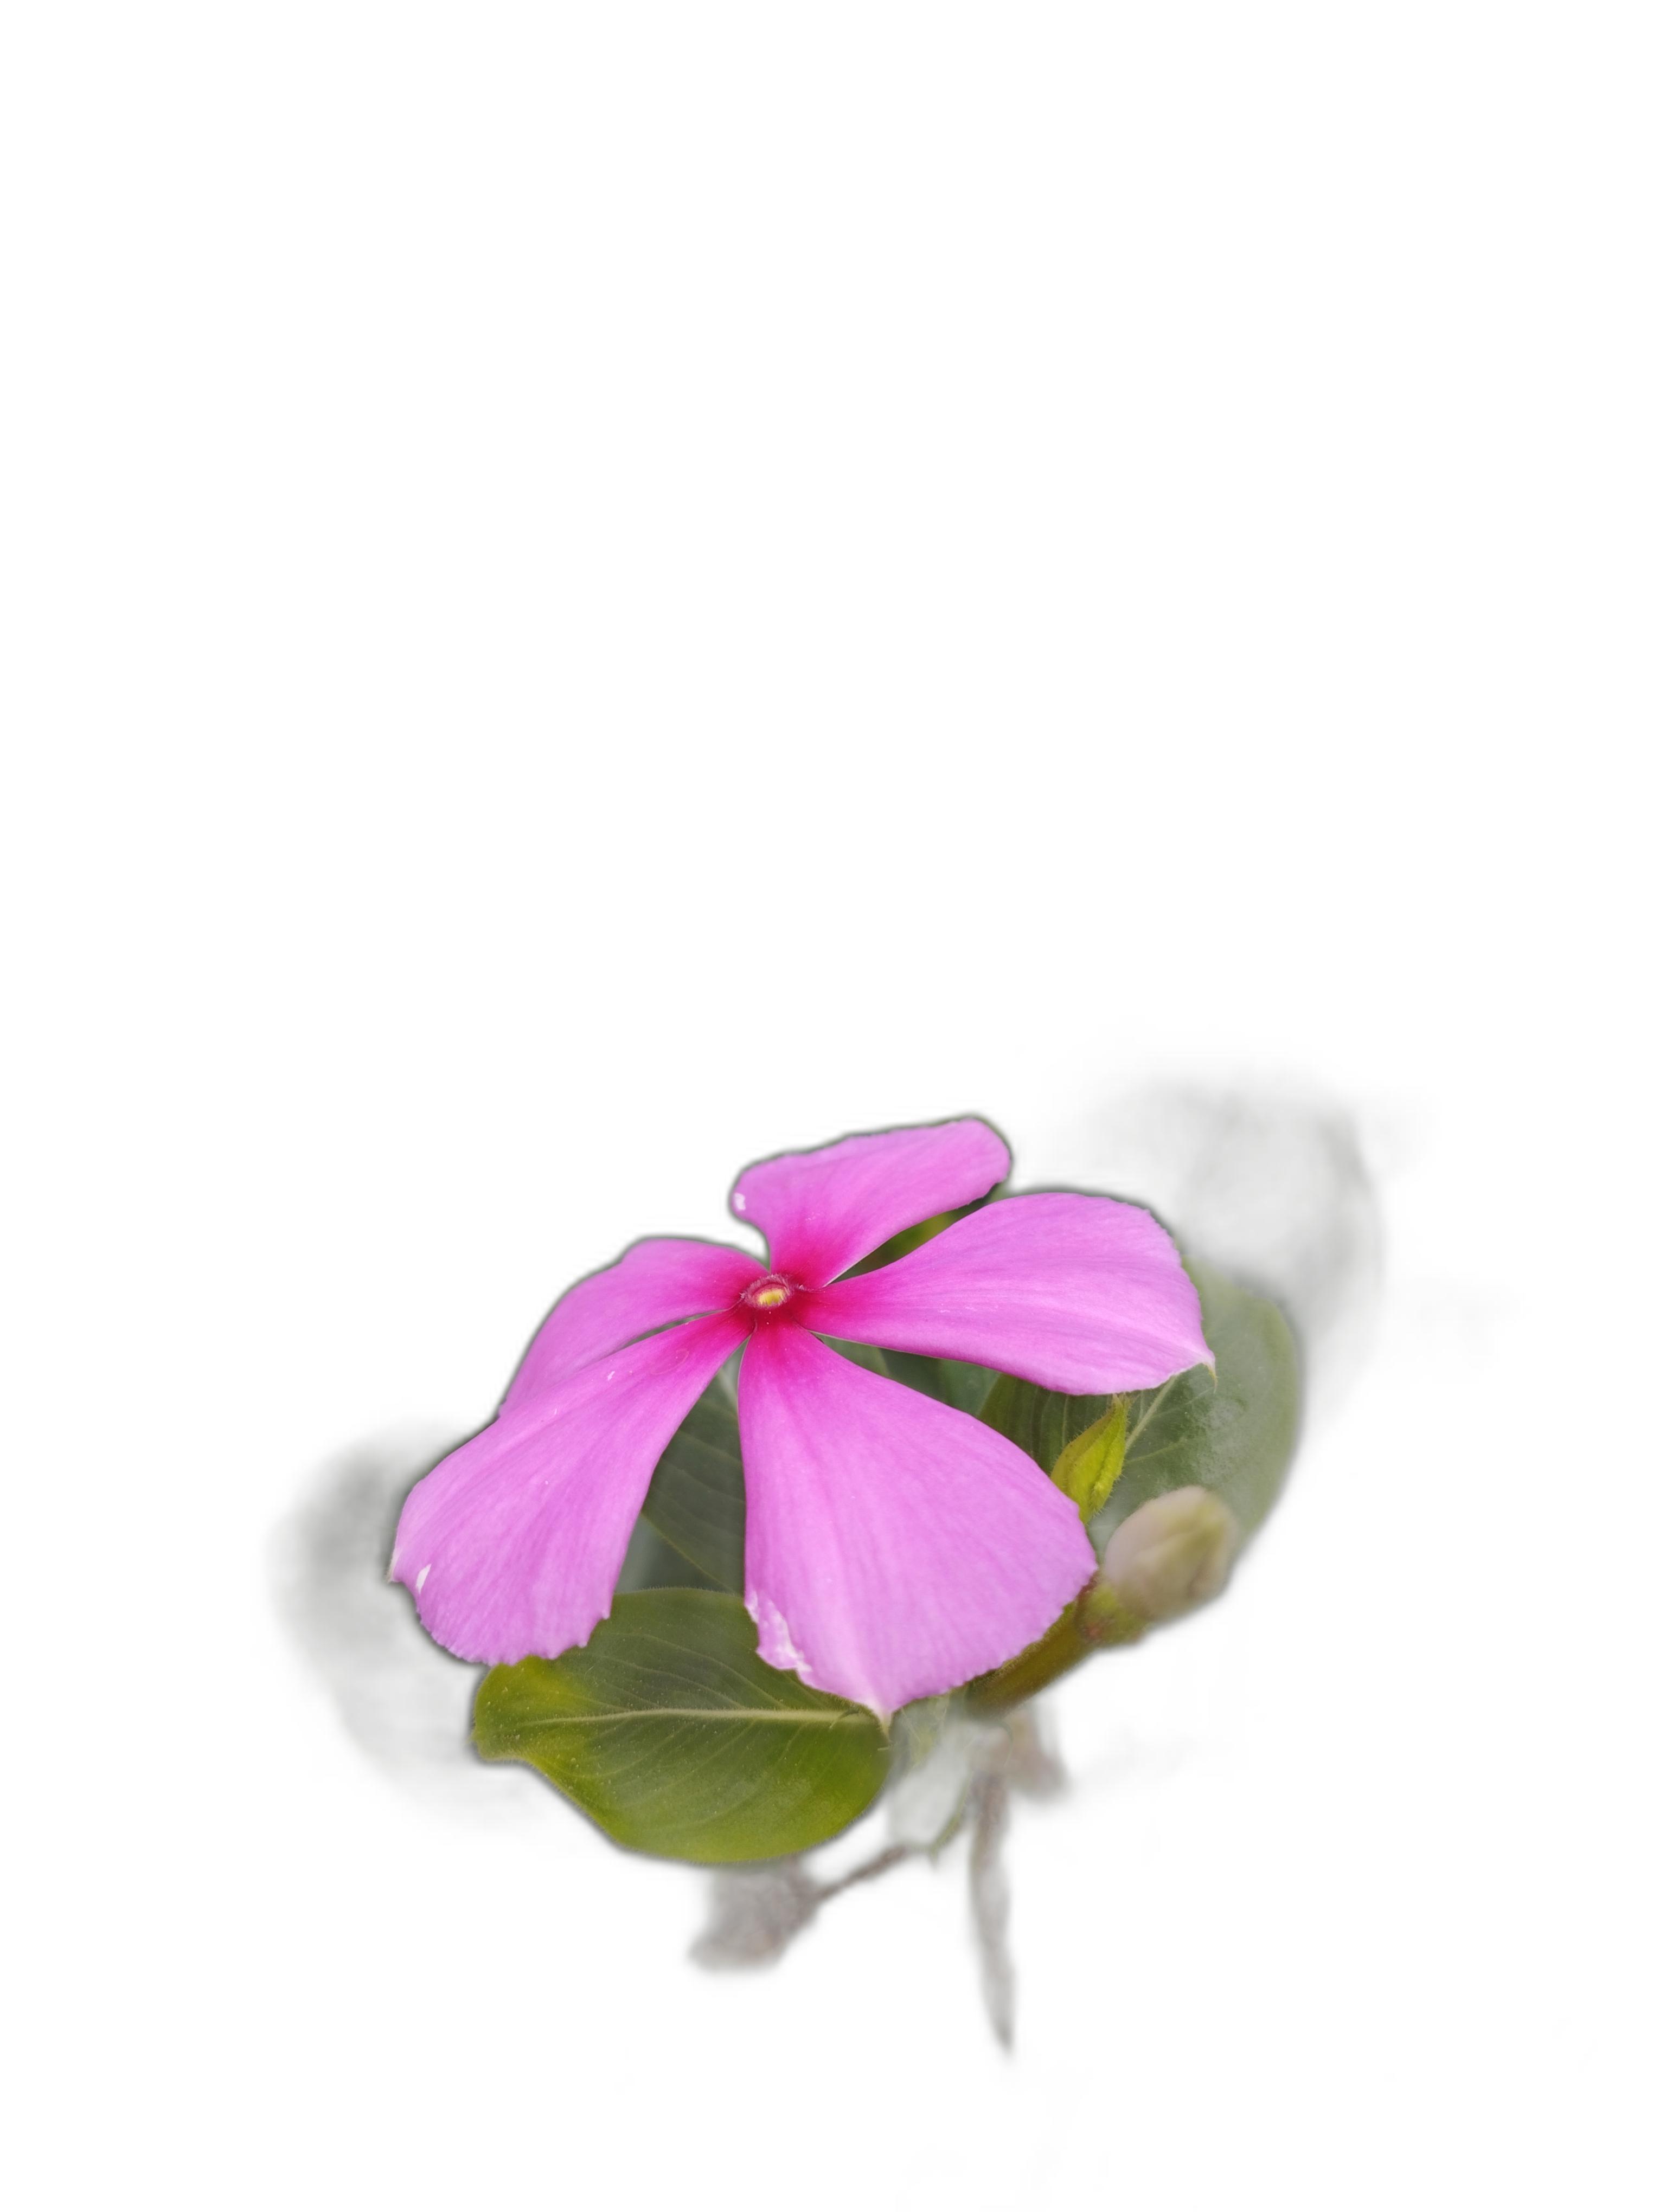
Label: Madagascar periwinkle